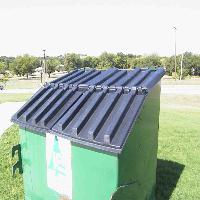
Weather: sun or clear